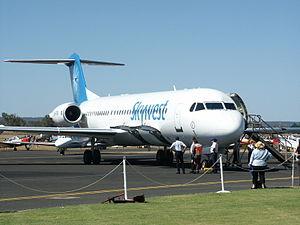
Skywest est une compagnie aérienne régionale basée à Perth en Australie. Elle dessert les villes clés d'Australie-Occidentale mais aussi Bali et l'Indonésie.